Neel Madhav

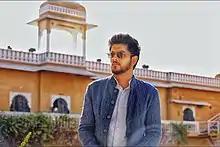

Neel Madhav (born 14 August 1993) is a television producer, director, educator, public speaker, television personality, illusionist, mentalist, actor and writer. He is the director of special projects at Fashion TV Paris, where he handles television distribution and programming. He is also the CEO of Nyaas Solutions which is a fashion consultancy & fashion tourism firm.